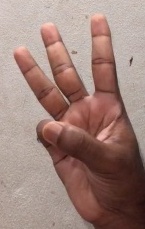
ASL sign: W